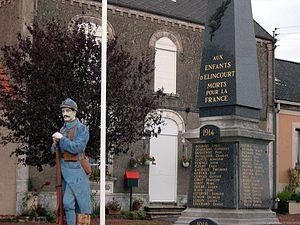
Photographie personnelle, libre de tous droits.
Un monument aux morts est un monument érigé pour commémorer et honorer les soldats, et plus généralement les personnes tuées ou disparues par faits de guerre.
Élincourt est une commune française située dans le département du Nord, en région Hauts-de-France.